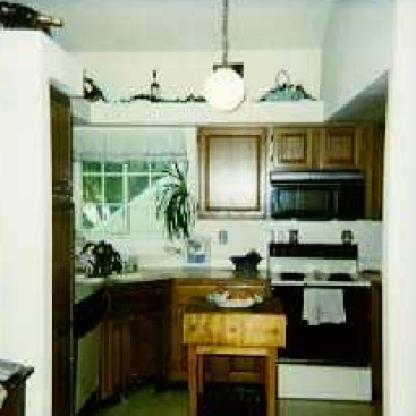
Scene: Indoor